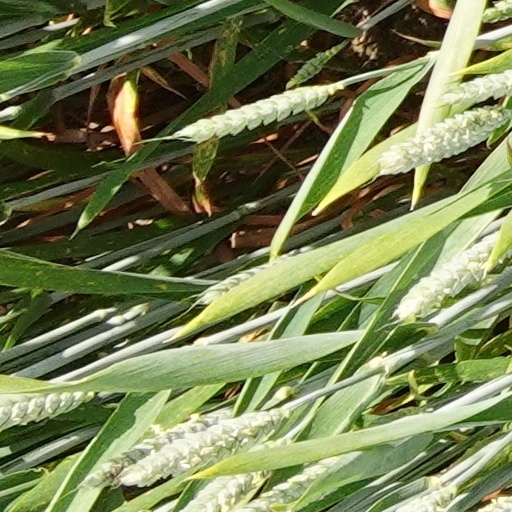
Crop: wheat